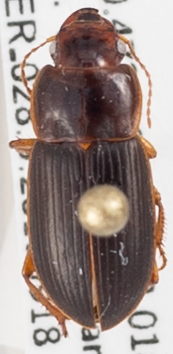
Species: Harpalus herbivagus
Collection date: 2019-09-18
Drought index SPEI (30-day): -0.26
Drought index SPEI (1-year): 0.454
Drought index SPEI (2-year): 0.8